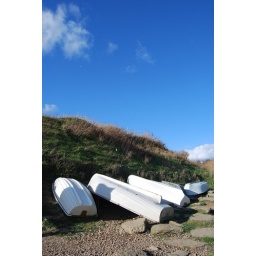
boats at beach near eype, dorset